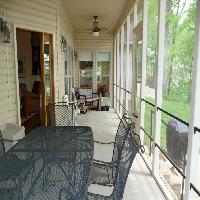
Weather: cloudy or overcast